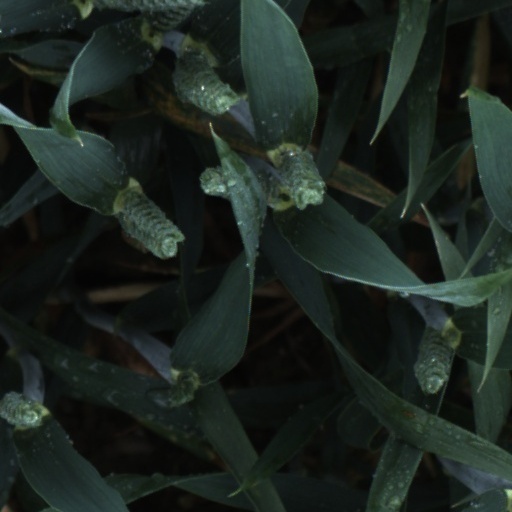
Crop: wheat